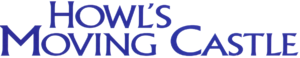
Det levende slot
"Det levende slot er en oscarnomineret, japansk animationsfilm, der er baseret på Diana Wynne Jones' bog ""Howl's Moving Castle"" som er del af en serie hvori efterfølgernes navne er """"Castle in the air"" og ""House of many ways"""". Filmen er instrueret af Hayao Miyazaki. Filmen havde indtjent 231.710.455$ i 2007.